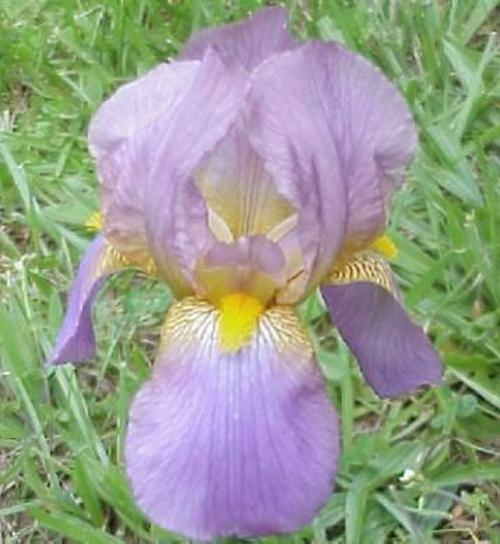
Flower: bearded iris